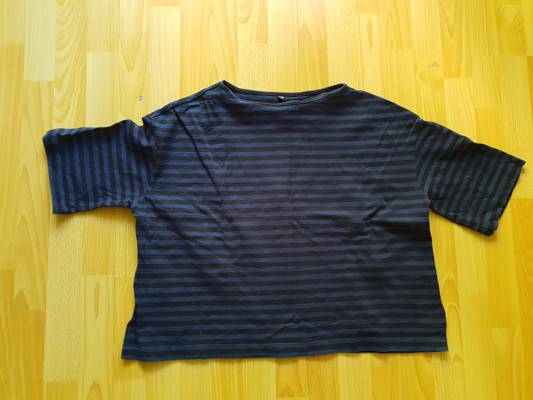
Waste category: clothes